Initiations (Star Trek: Voyager)

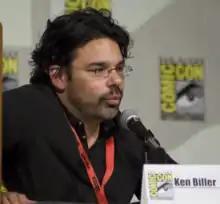
Kenneth Biller (2009)

"Initiations" is Kenneth Biller's first solo writing credit on ""; he summarized the episode as "the Kazon put a hit out on Chakotay". The Chakotay-focused episode was meant to correct what co-creator and executive producer Jeri Taylor felt was an underutilization of the character in the first season. Biller felt the character needed more action stories, as shown in , and wrote "Initiations" to address that. Producer Winrich Kolbe did not care for the aspects of Chakotay's character that the episode played up; where the episode focused on his Native American heritage, Kolbe felt it should have emphasized his Maquis aspects.